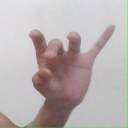
अक्षर: ओ